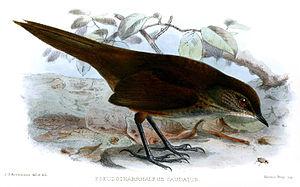
La Bouscarle à longue queue est une espèce de passereaux de la famille des Locustellidae.